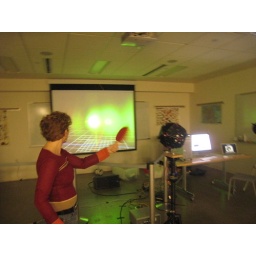
021810 Sorel, the Ball of Sound, the screen display, and the computer all in one.